Virginia Frances Bateman

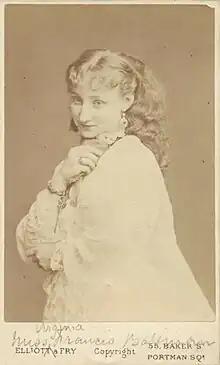
Photograph of Virginia Frances Bateman, by Elliott & Fry (c. 1871)

Virginia Frances Bateman (Mrs Edward Compton and Virginia Mackenzie; 1 January 1853 – 4 May 1940) was an American actress and actor-manager who performed with her husband Edward Compton in his Compton Comedy Company which toured the provinces of the United Kingdom from 1881 to 1923. On her husband's death in 1918 she ran the Company. She founded the Theatre Girls' Club.